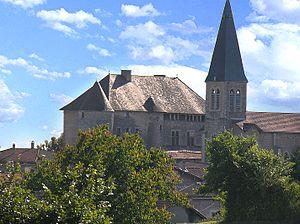
Photo de Sainte Julie
La liste des châteaux de l'Ain recense de manière non exhaustive les châteaux, maisons fortes, mottes castales, situés dans le département français de l'Ain. Il est fait état des inscriptions et classements au titre des monuments historiques.
Sainte-Julie est une commune française située dans le département de l'Ain en région Auvergne-Rhône-Alpes.